Shantadurga

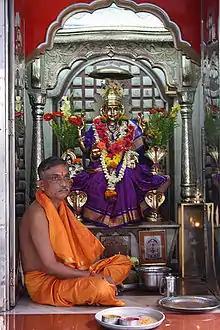
Shantadurga in the Shitaladevi temple complex in Mumbai

Shantadurga (Devanagari:शांतादुर्गा) is the most popular form of the Hindu goddess Durga revered in Goa, India, as well some parts of Karnataka. She is a form of the ancient Mother goddess known as Santeri. She is worshipped in almost all villages of Goa & Sindhudurg district of Maharashtra as an ant hill. This is seen in some temples dedicated to Shantadurga.